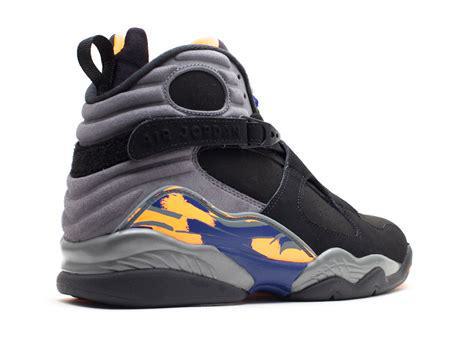
Brand: Jordan
Model: 8 Retro